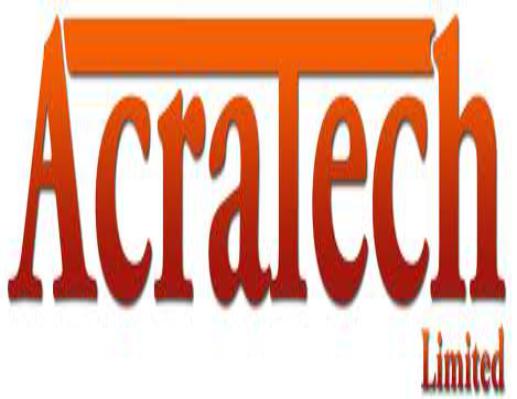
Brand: Acratech
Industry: Others